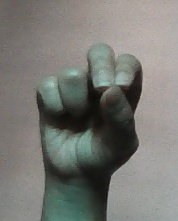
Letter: gaaf